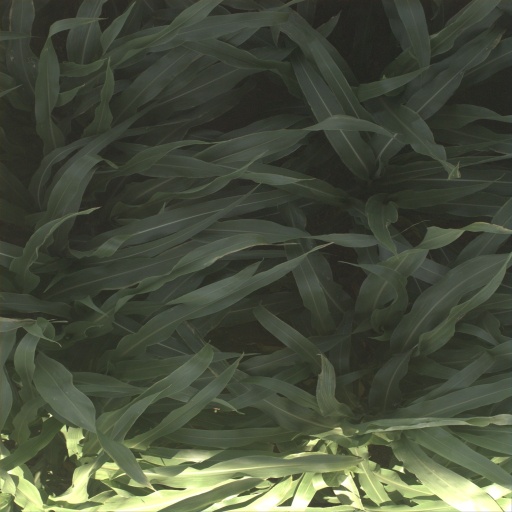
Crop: sorghum